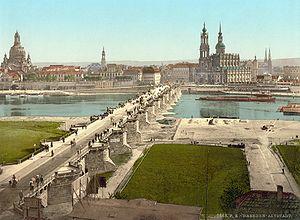
Dresde [dʁɛzd] est une ville-arrondissement d’Allemagne, capitale politique et deuxième ville la plus peuplée de la Saxe derrière Leipzig. Elle se situe dans le bassin de Dresde, entre les parties supérieures et médianes de l’Elbe et la plaine d’Allemagne du Nord.